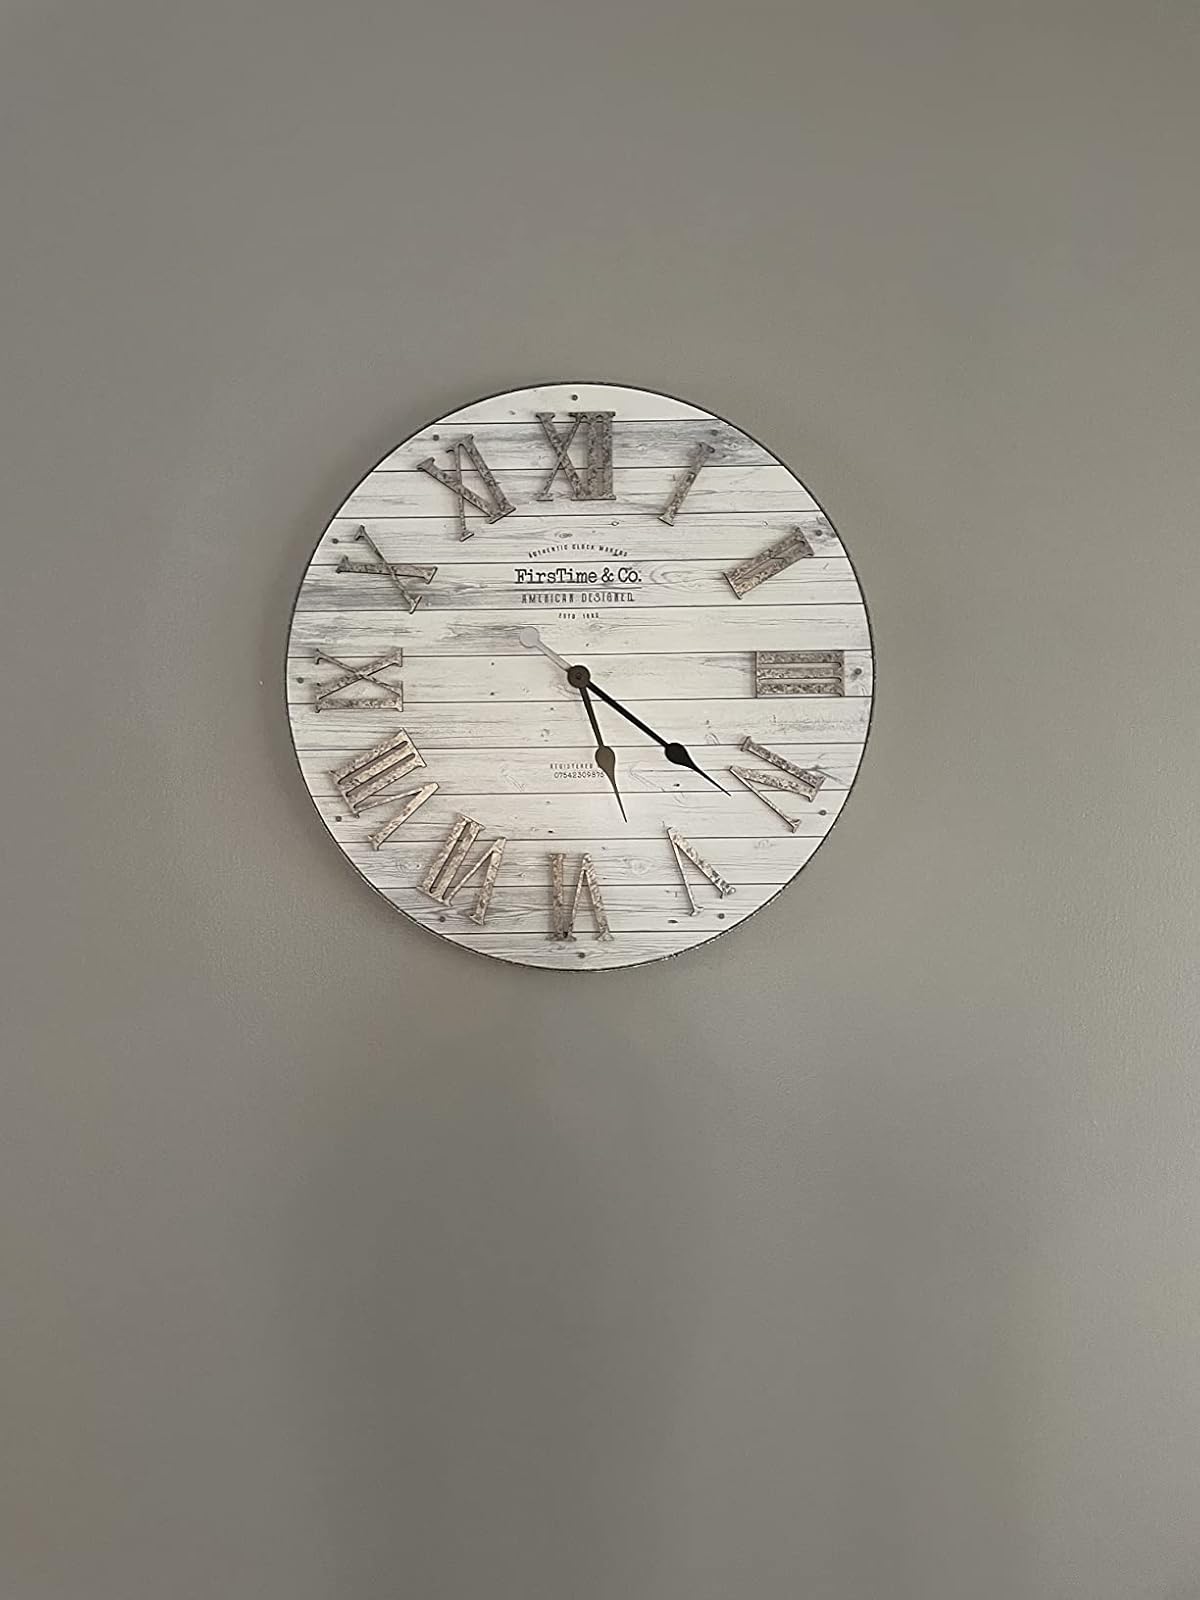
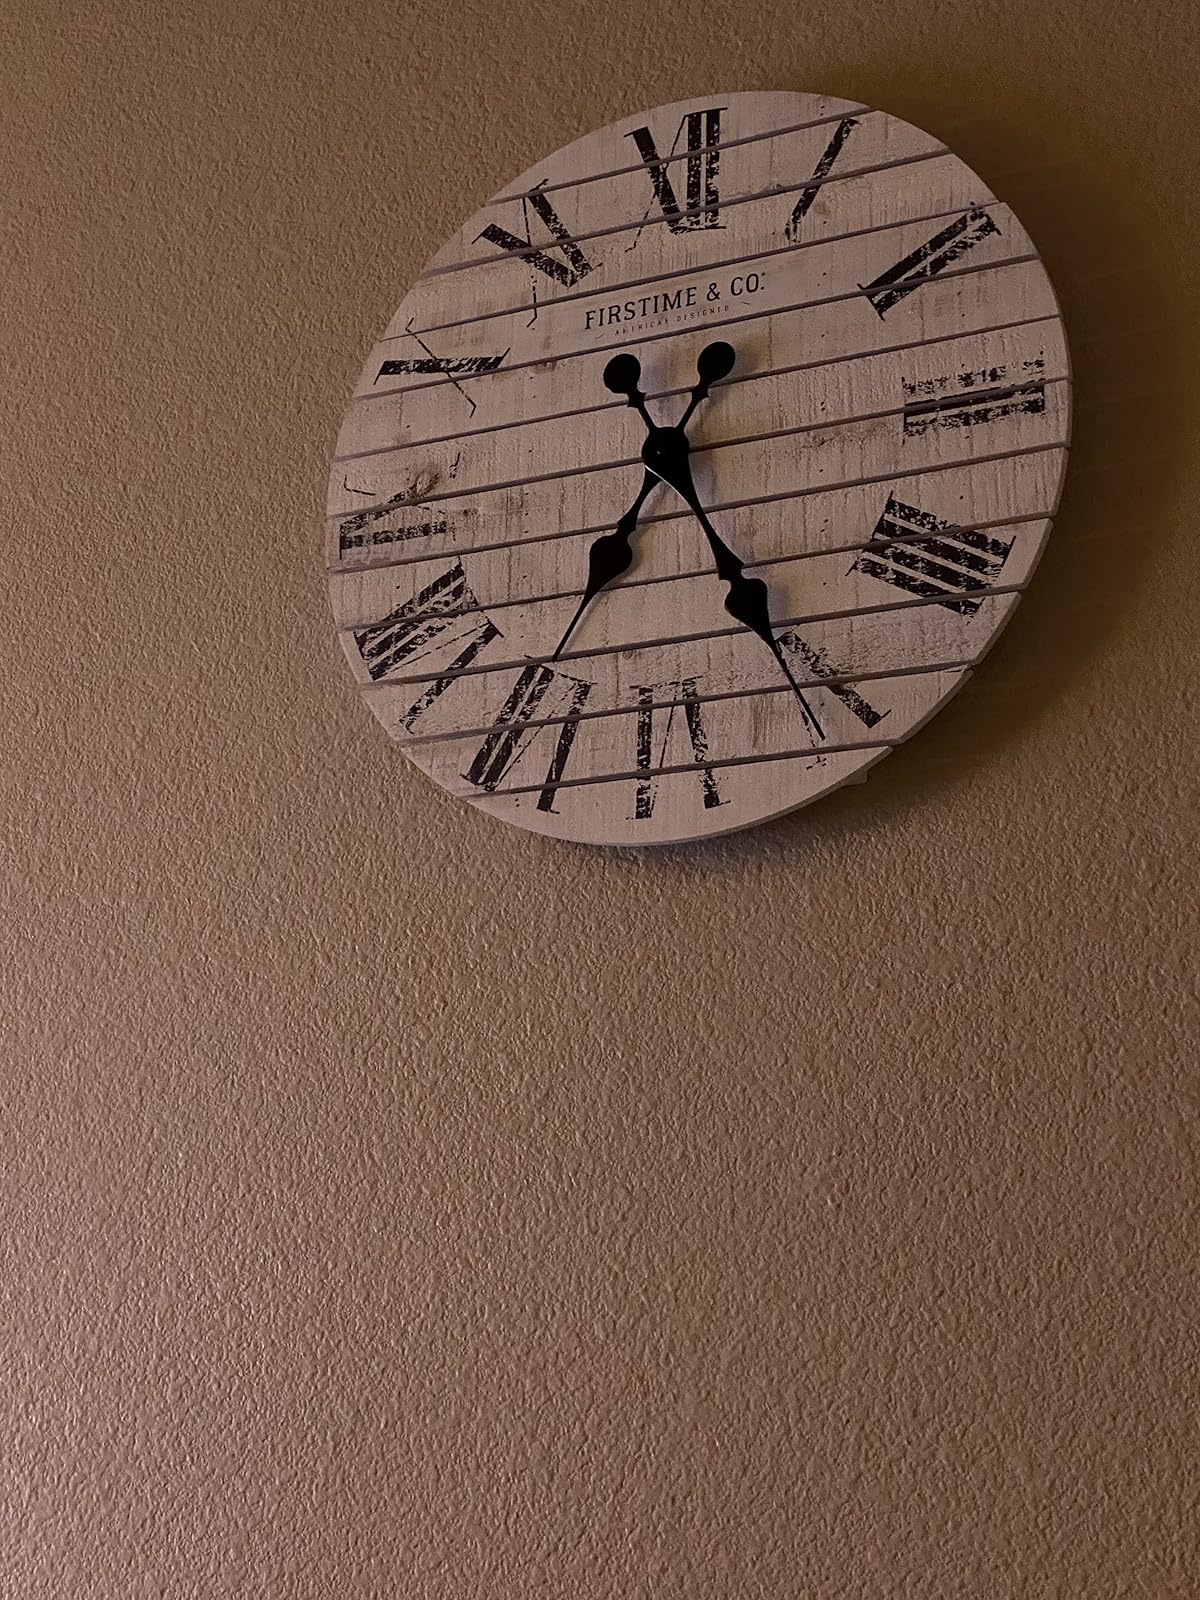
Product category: clock
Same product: no